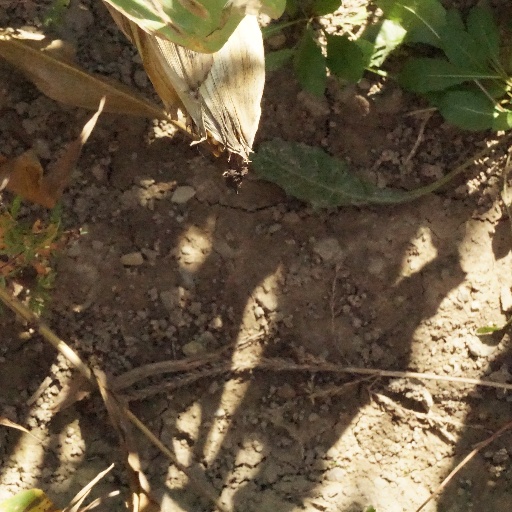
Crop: maize; corn